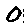
Label: 0